Paleo-Indians

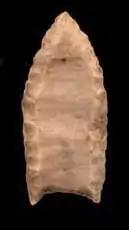
Folsom projectile point

The Clovis culture, appearing around 11,500 BCE ( BP) in North America, is one of the most notable Paleo-Indian archaeological cultures. It has been disputed whether the Clovis culture were specialist big-game hunters or employed a mixed foraging strategy that included smaller terrestrial game, aquatic animals, and a variety of flora. Paleo-Indian groups were efficient hunters and carried a variety of tools. These included highly efficient fluted-style spear points, as well as microblades used for butchering and hide processing. Projectile points and hammerstones made from many sources are found traded or moved to new locations. Stone tools were traded and/or left behind from North Dakota and Northwest Territories, to Montana and Wyoming. Trade routes also have been found from the British Columbia Interior to the coast of California.